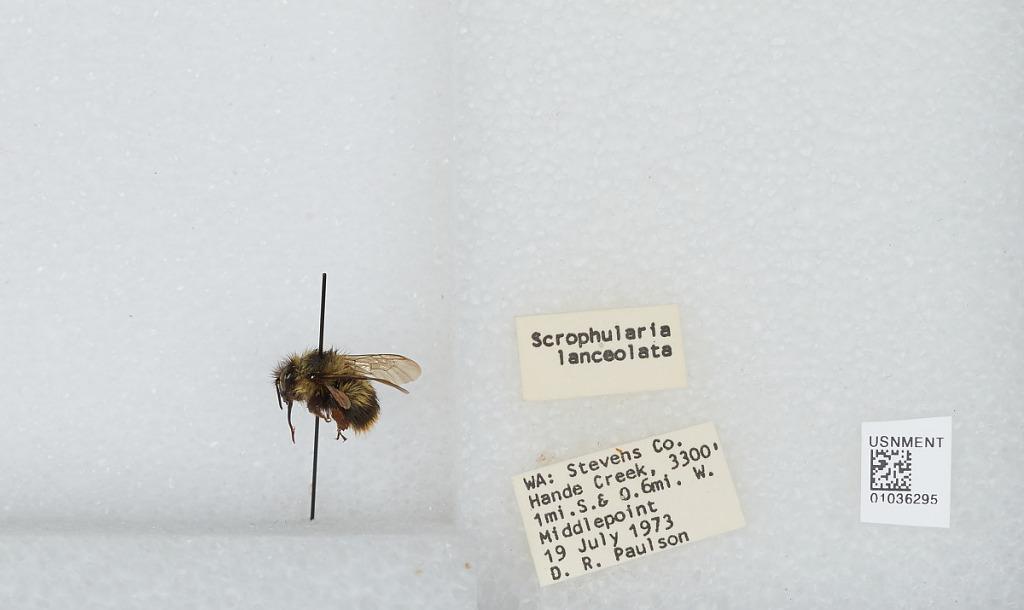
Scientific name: Bombus (Pyrobombus) mixtus Cresson
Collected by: D. Paulson
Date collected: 1973-7-19
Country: United States
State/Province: Washington
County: Stevens
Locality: Hande Creek, 1 mile South and 0.6 miles West of Middlepoint
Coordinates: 48.6164, -117.571